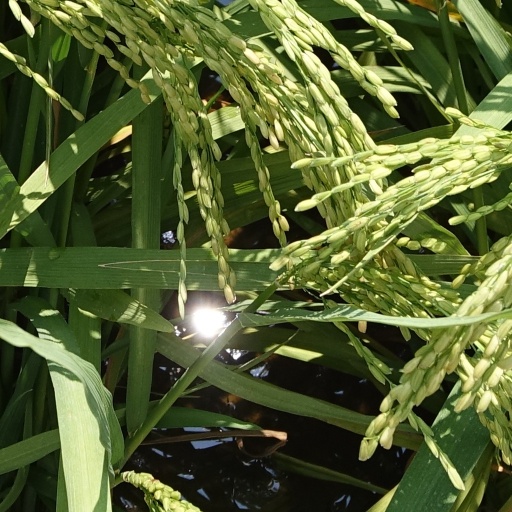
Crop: rice